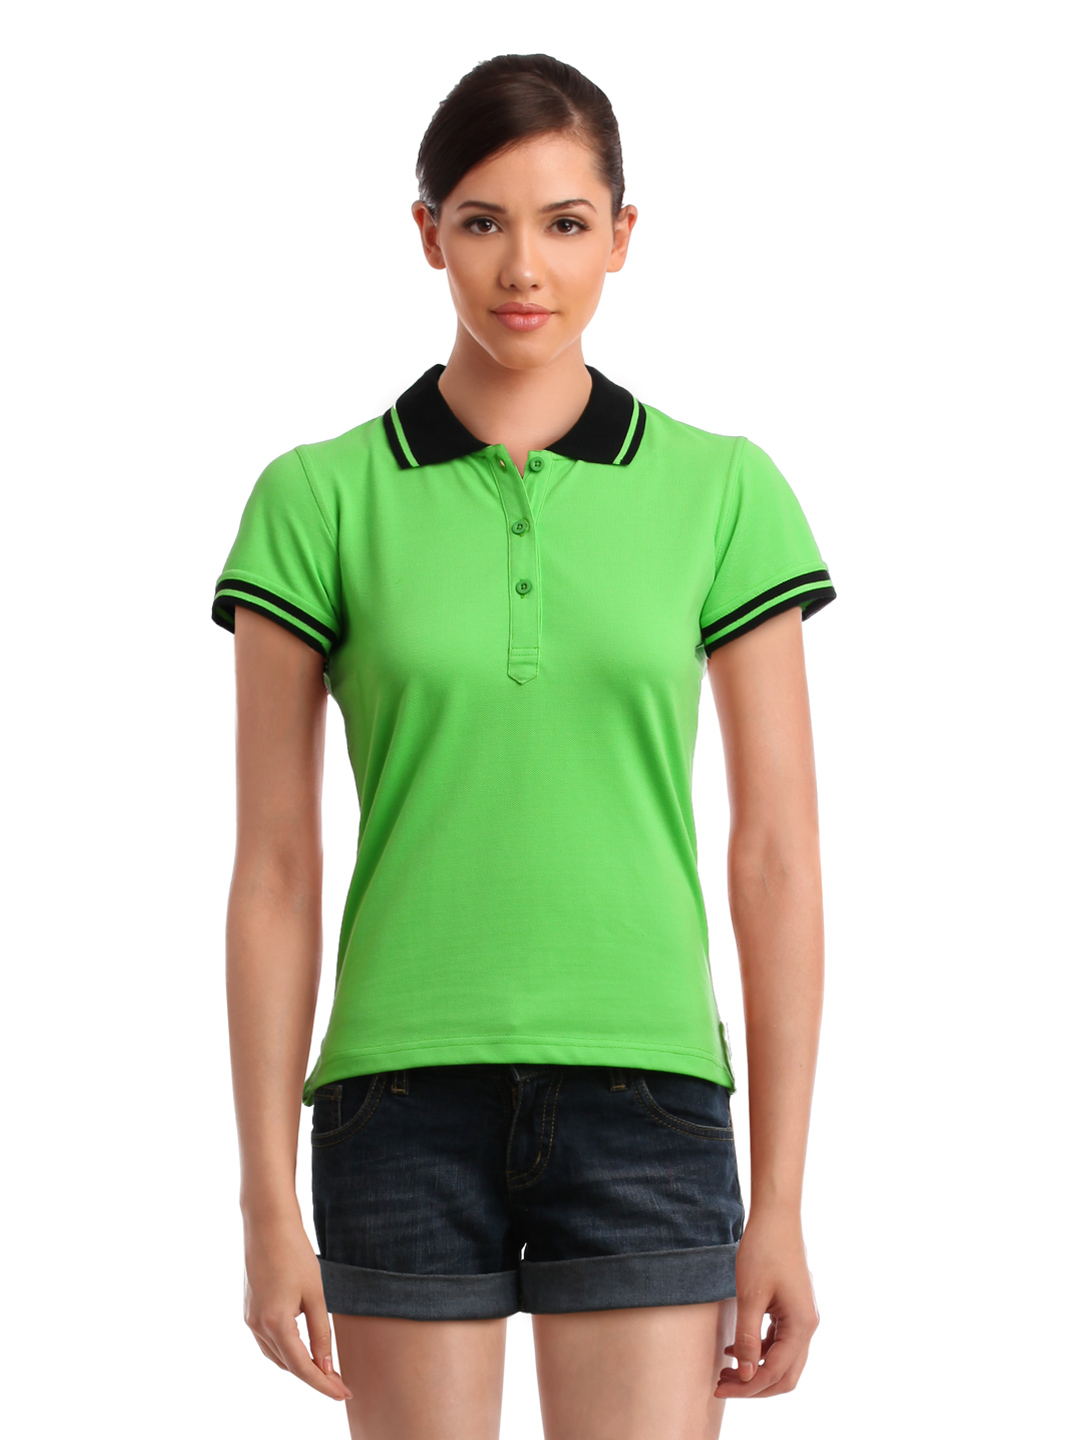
Femella Women Green Polo T-Shirt
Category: Apparel / Topwear / Tshirts
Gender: Women
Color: Green
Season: Summer 2012
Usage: Casual